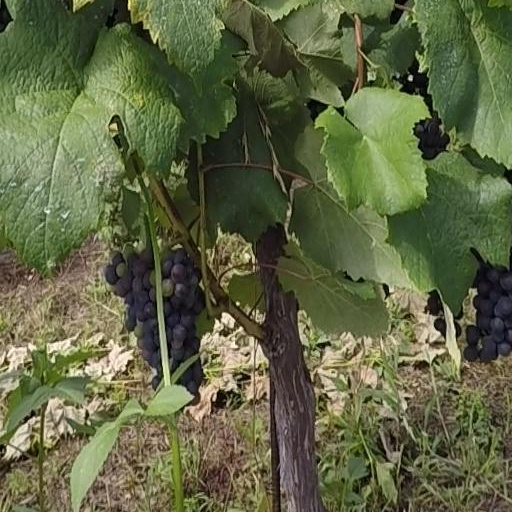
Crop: grape